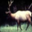
Label: deer